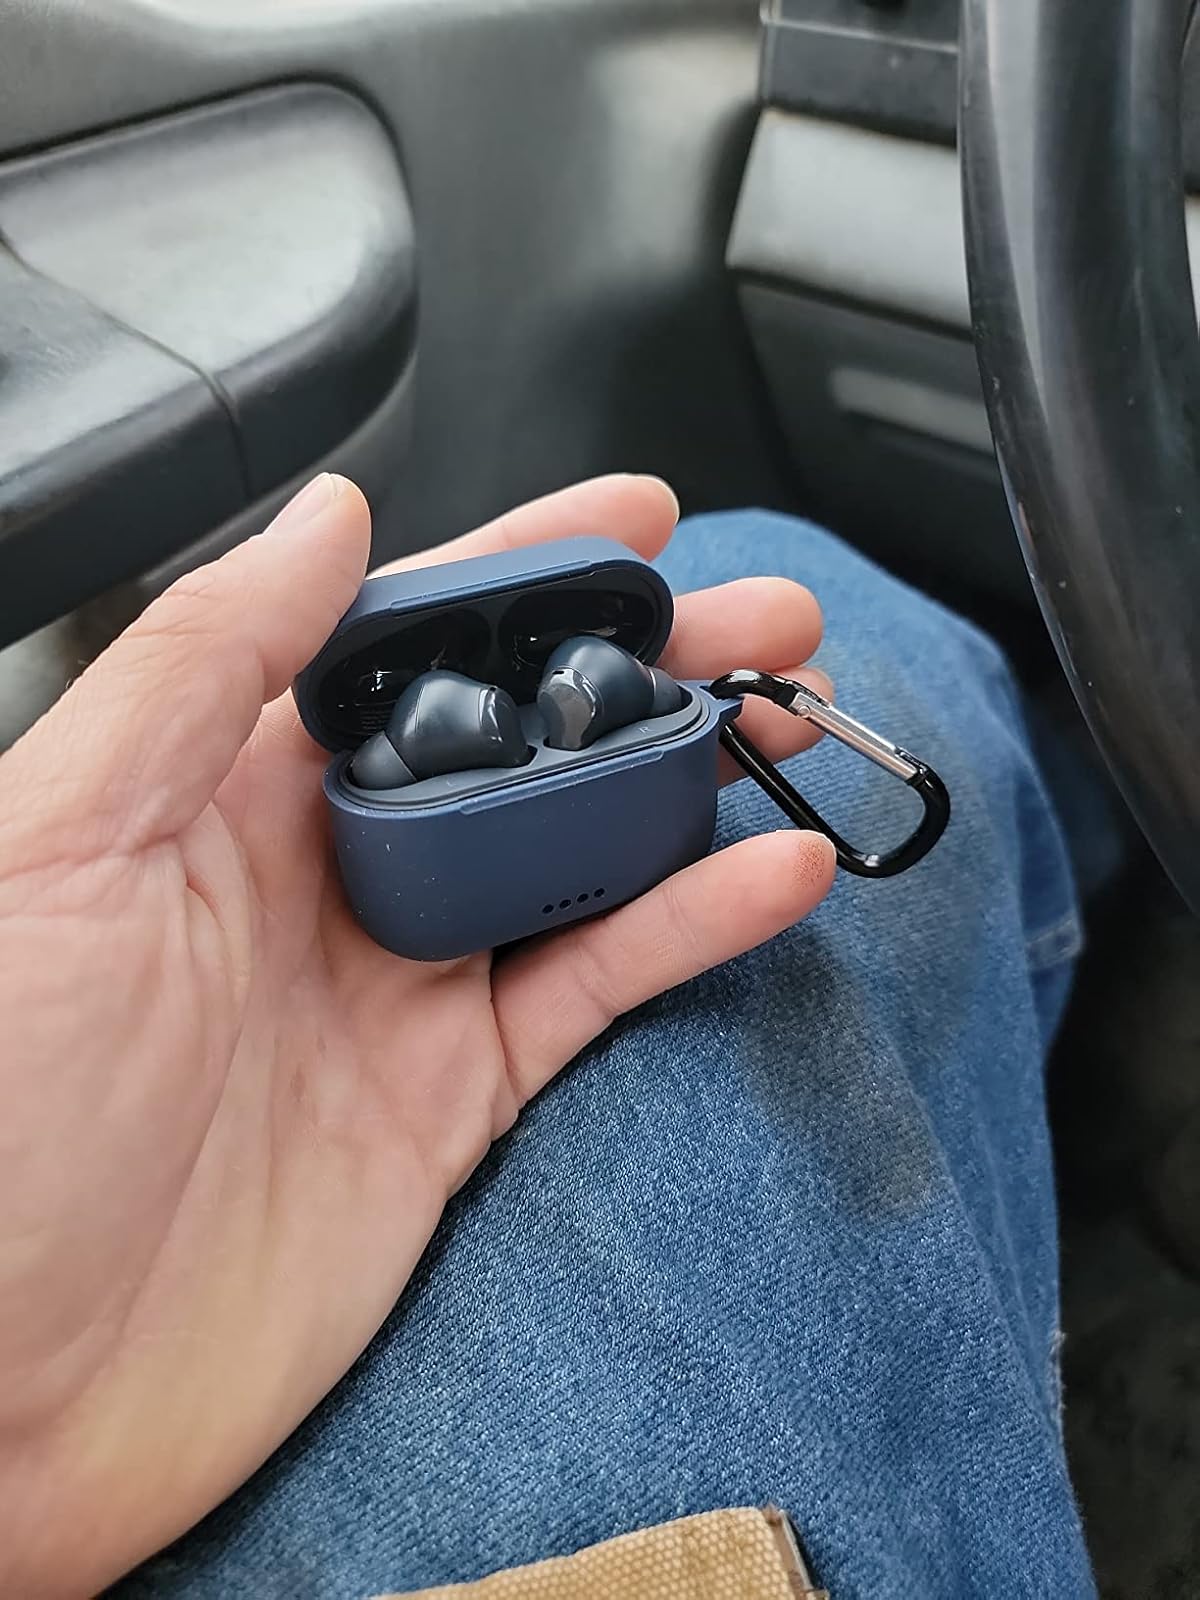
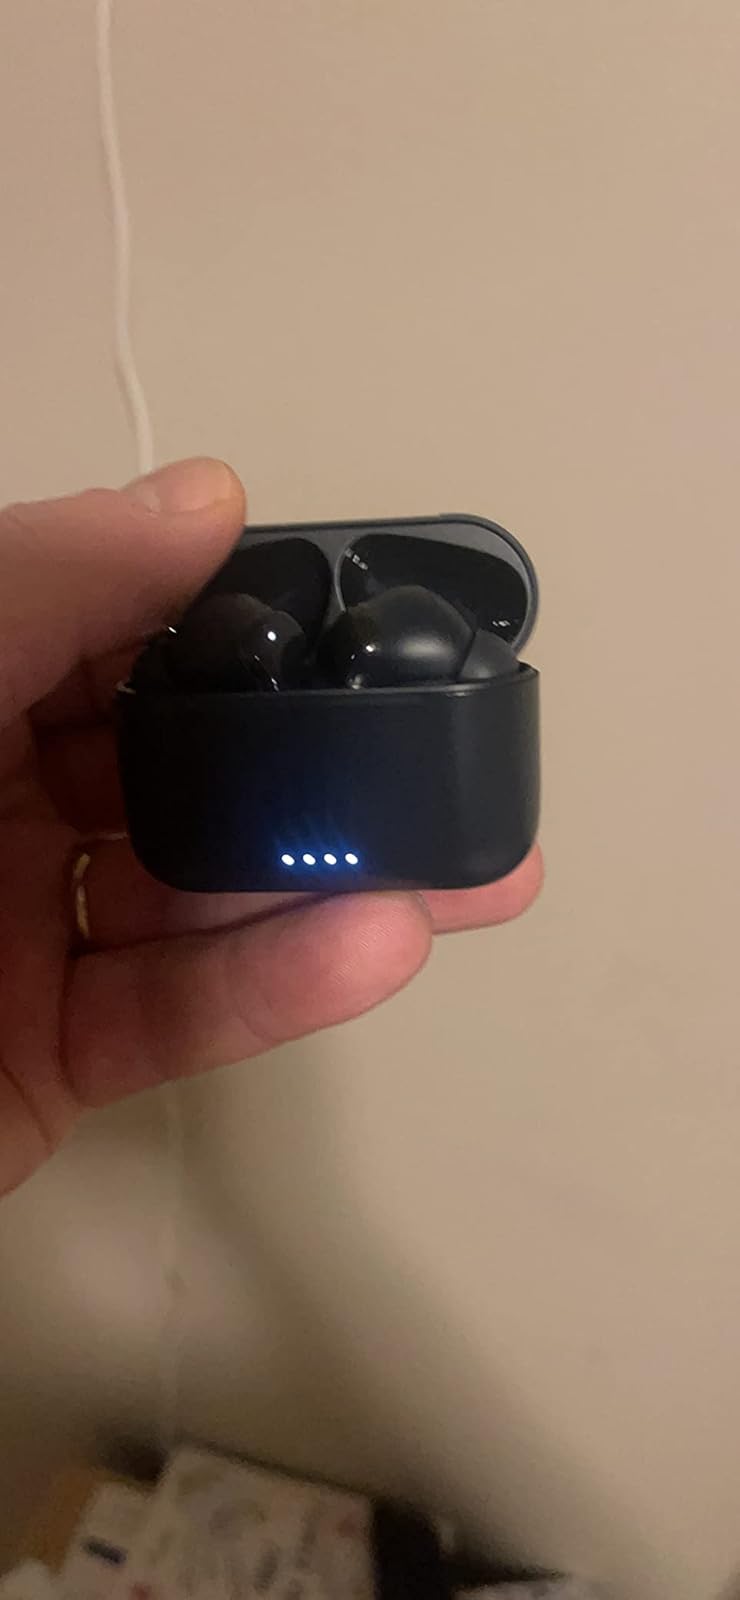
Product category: earbuds
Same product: yes